525 Lexington Avenue

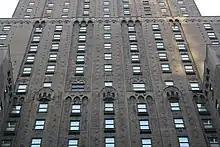
Upper stories of the Lexington Avenue facade

The hotel building contains setbacks to comply with the 1916 Zoning Resolution; it was one of the first major hotels in New York City to be developed after the resolution was enacted. At the time of its construction, the Shelton was also quoted as the world's tallest hotel; modern sources cite the hotel as being 387 feet (118 m) tall, although a source from 1932 gave an alternate height of . The building is variously cited as being 31, 32, 34, or 35 stories tall. This discrepancy arises from the fact that the hotel's floor numbering system does not have a thirteenth floor, as well as the fact that there is a three-story mechanical penthouse above the primary 31-story roof. Including the penthouse, the hotel has a total of 34 floors.